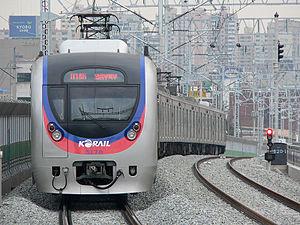
"La ligne 1 du métro de Séoul est une ligne du métro de Séoul. En réalité, cette ligne ne concerne que les stations de Cheongnyangni à celle de Séoul. Le reste des stations liées à cette ligne appartiennent en fait à plusieurs autres lignes qui ont été reliées à celle-ci pour créer une ligne ""agrandie"" qui s'appelle la ligne 1 du métro métropolitain. Les trains qui y circulent continuent donc leur route tout le long du trajet.